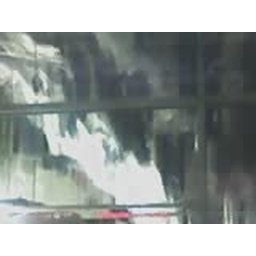
This is a very abstract photo of a dry cleaner with clothes in plastic flying like ghosts